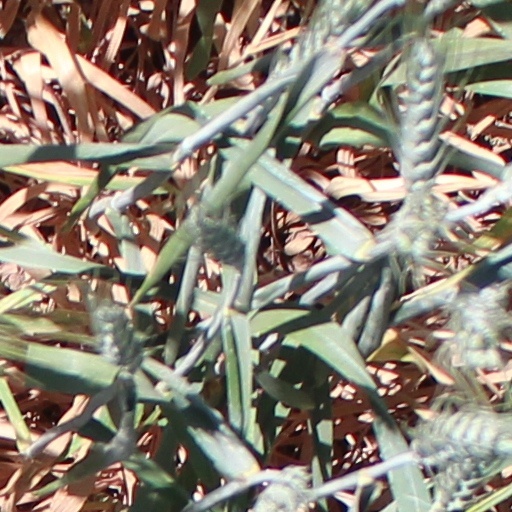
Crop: wheat